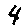
Label: 4